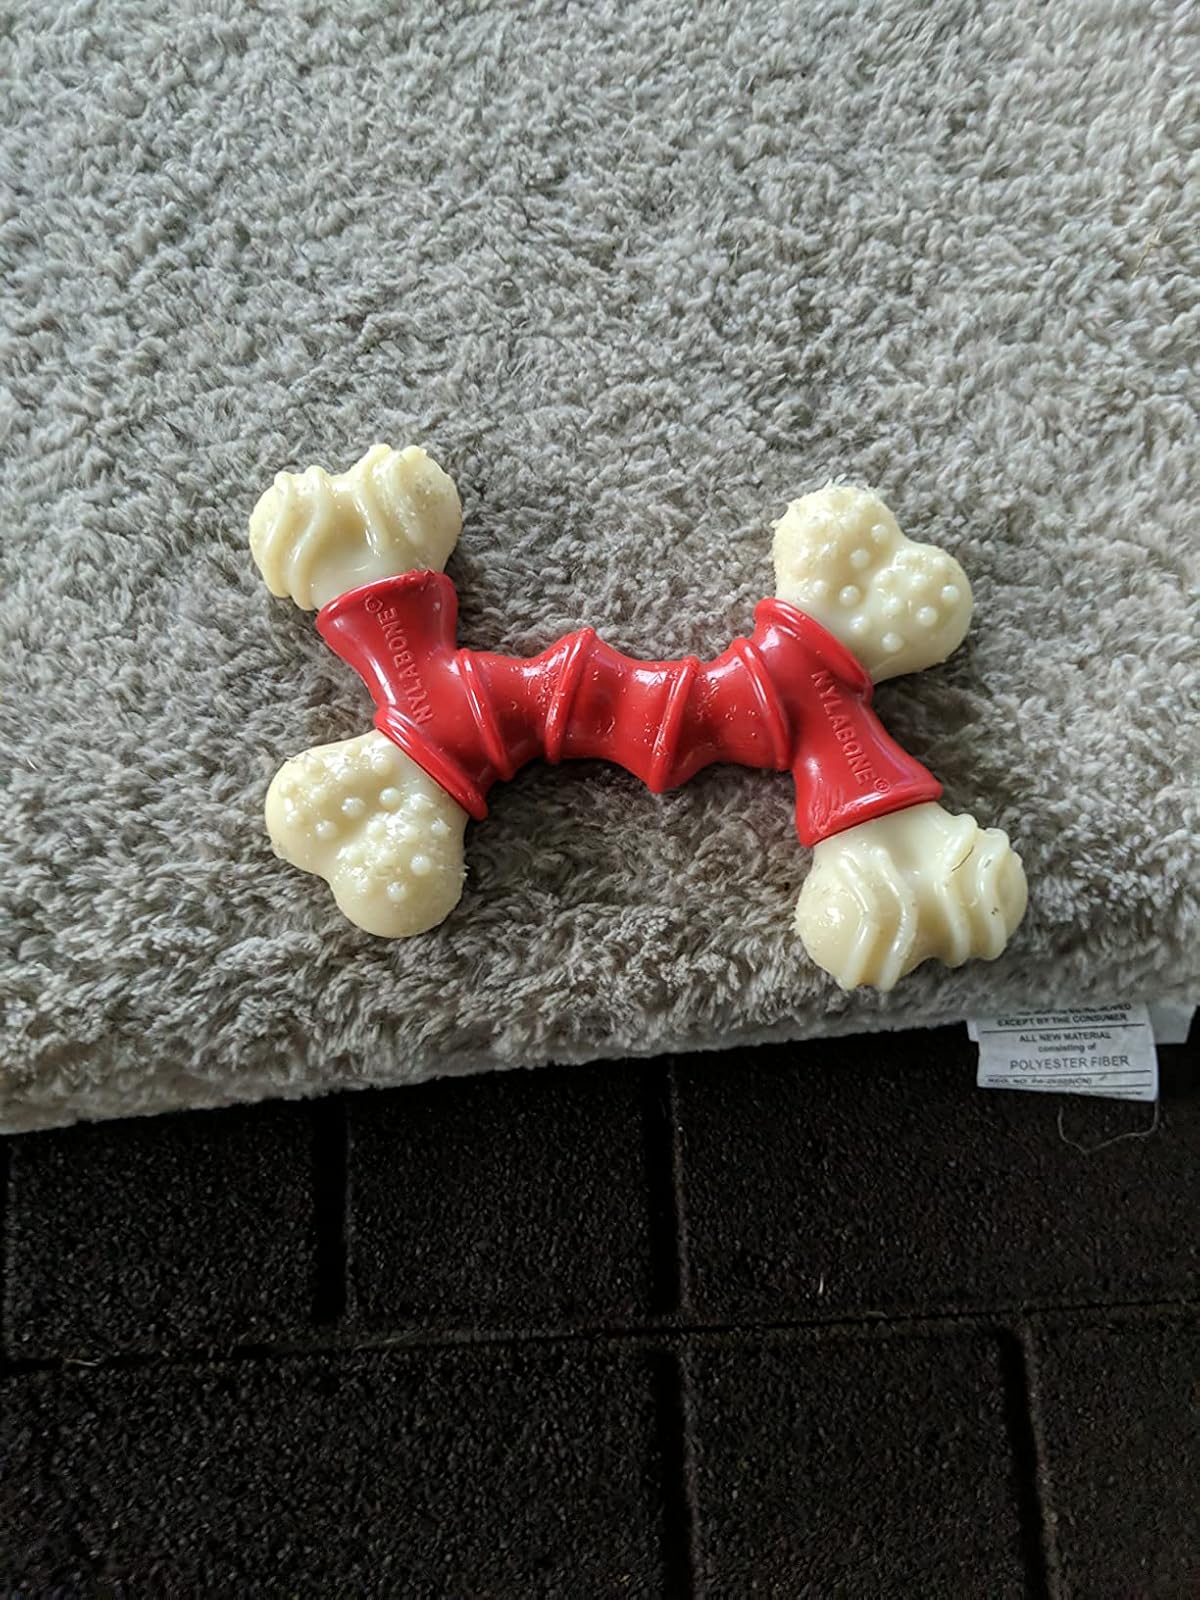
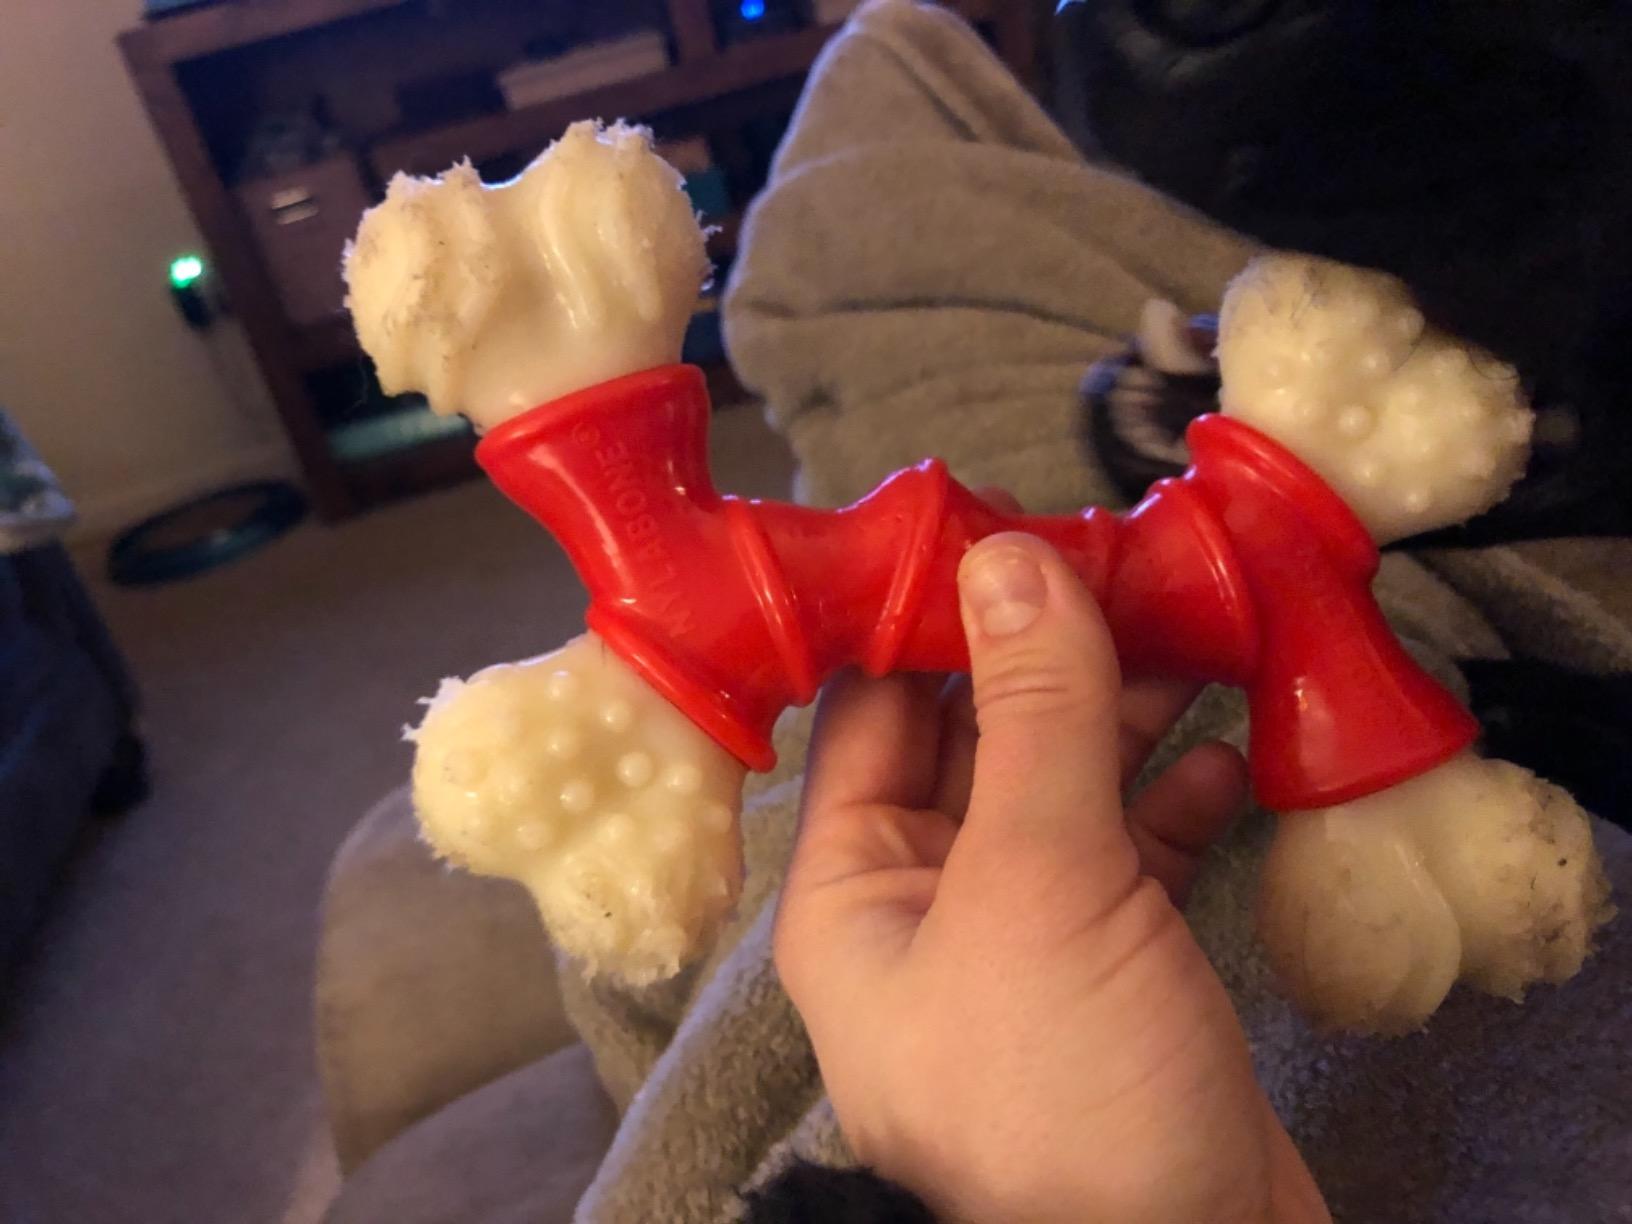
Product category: items_toy
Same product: yes